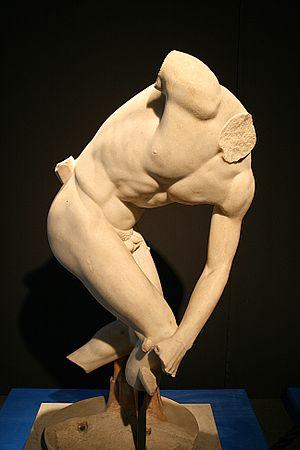
Discobole de Castelporziano. Marbre, œuvre romaine d'après un original grec de Myron (Ve siècle av. J.-C.), règne d'Hadrien (117-138 ap. J.-C.).